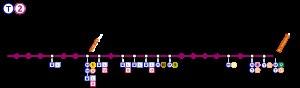
La ligne 2 du tramway d'Île-de-France, plus simplement nommée T2, est une ligne du tramway d'Île-de-France exploitée par la Régie autonome des transports parisiens qui est mise en service le 2 juillet 1997 à l'occasion des Journées mondiales de la jeunesse.